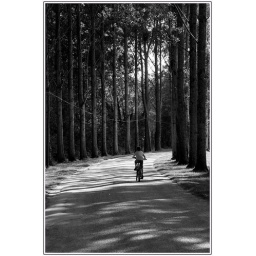
boy in the trees b and w